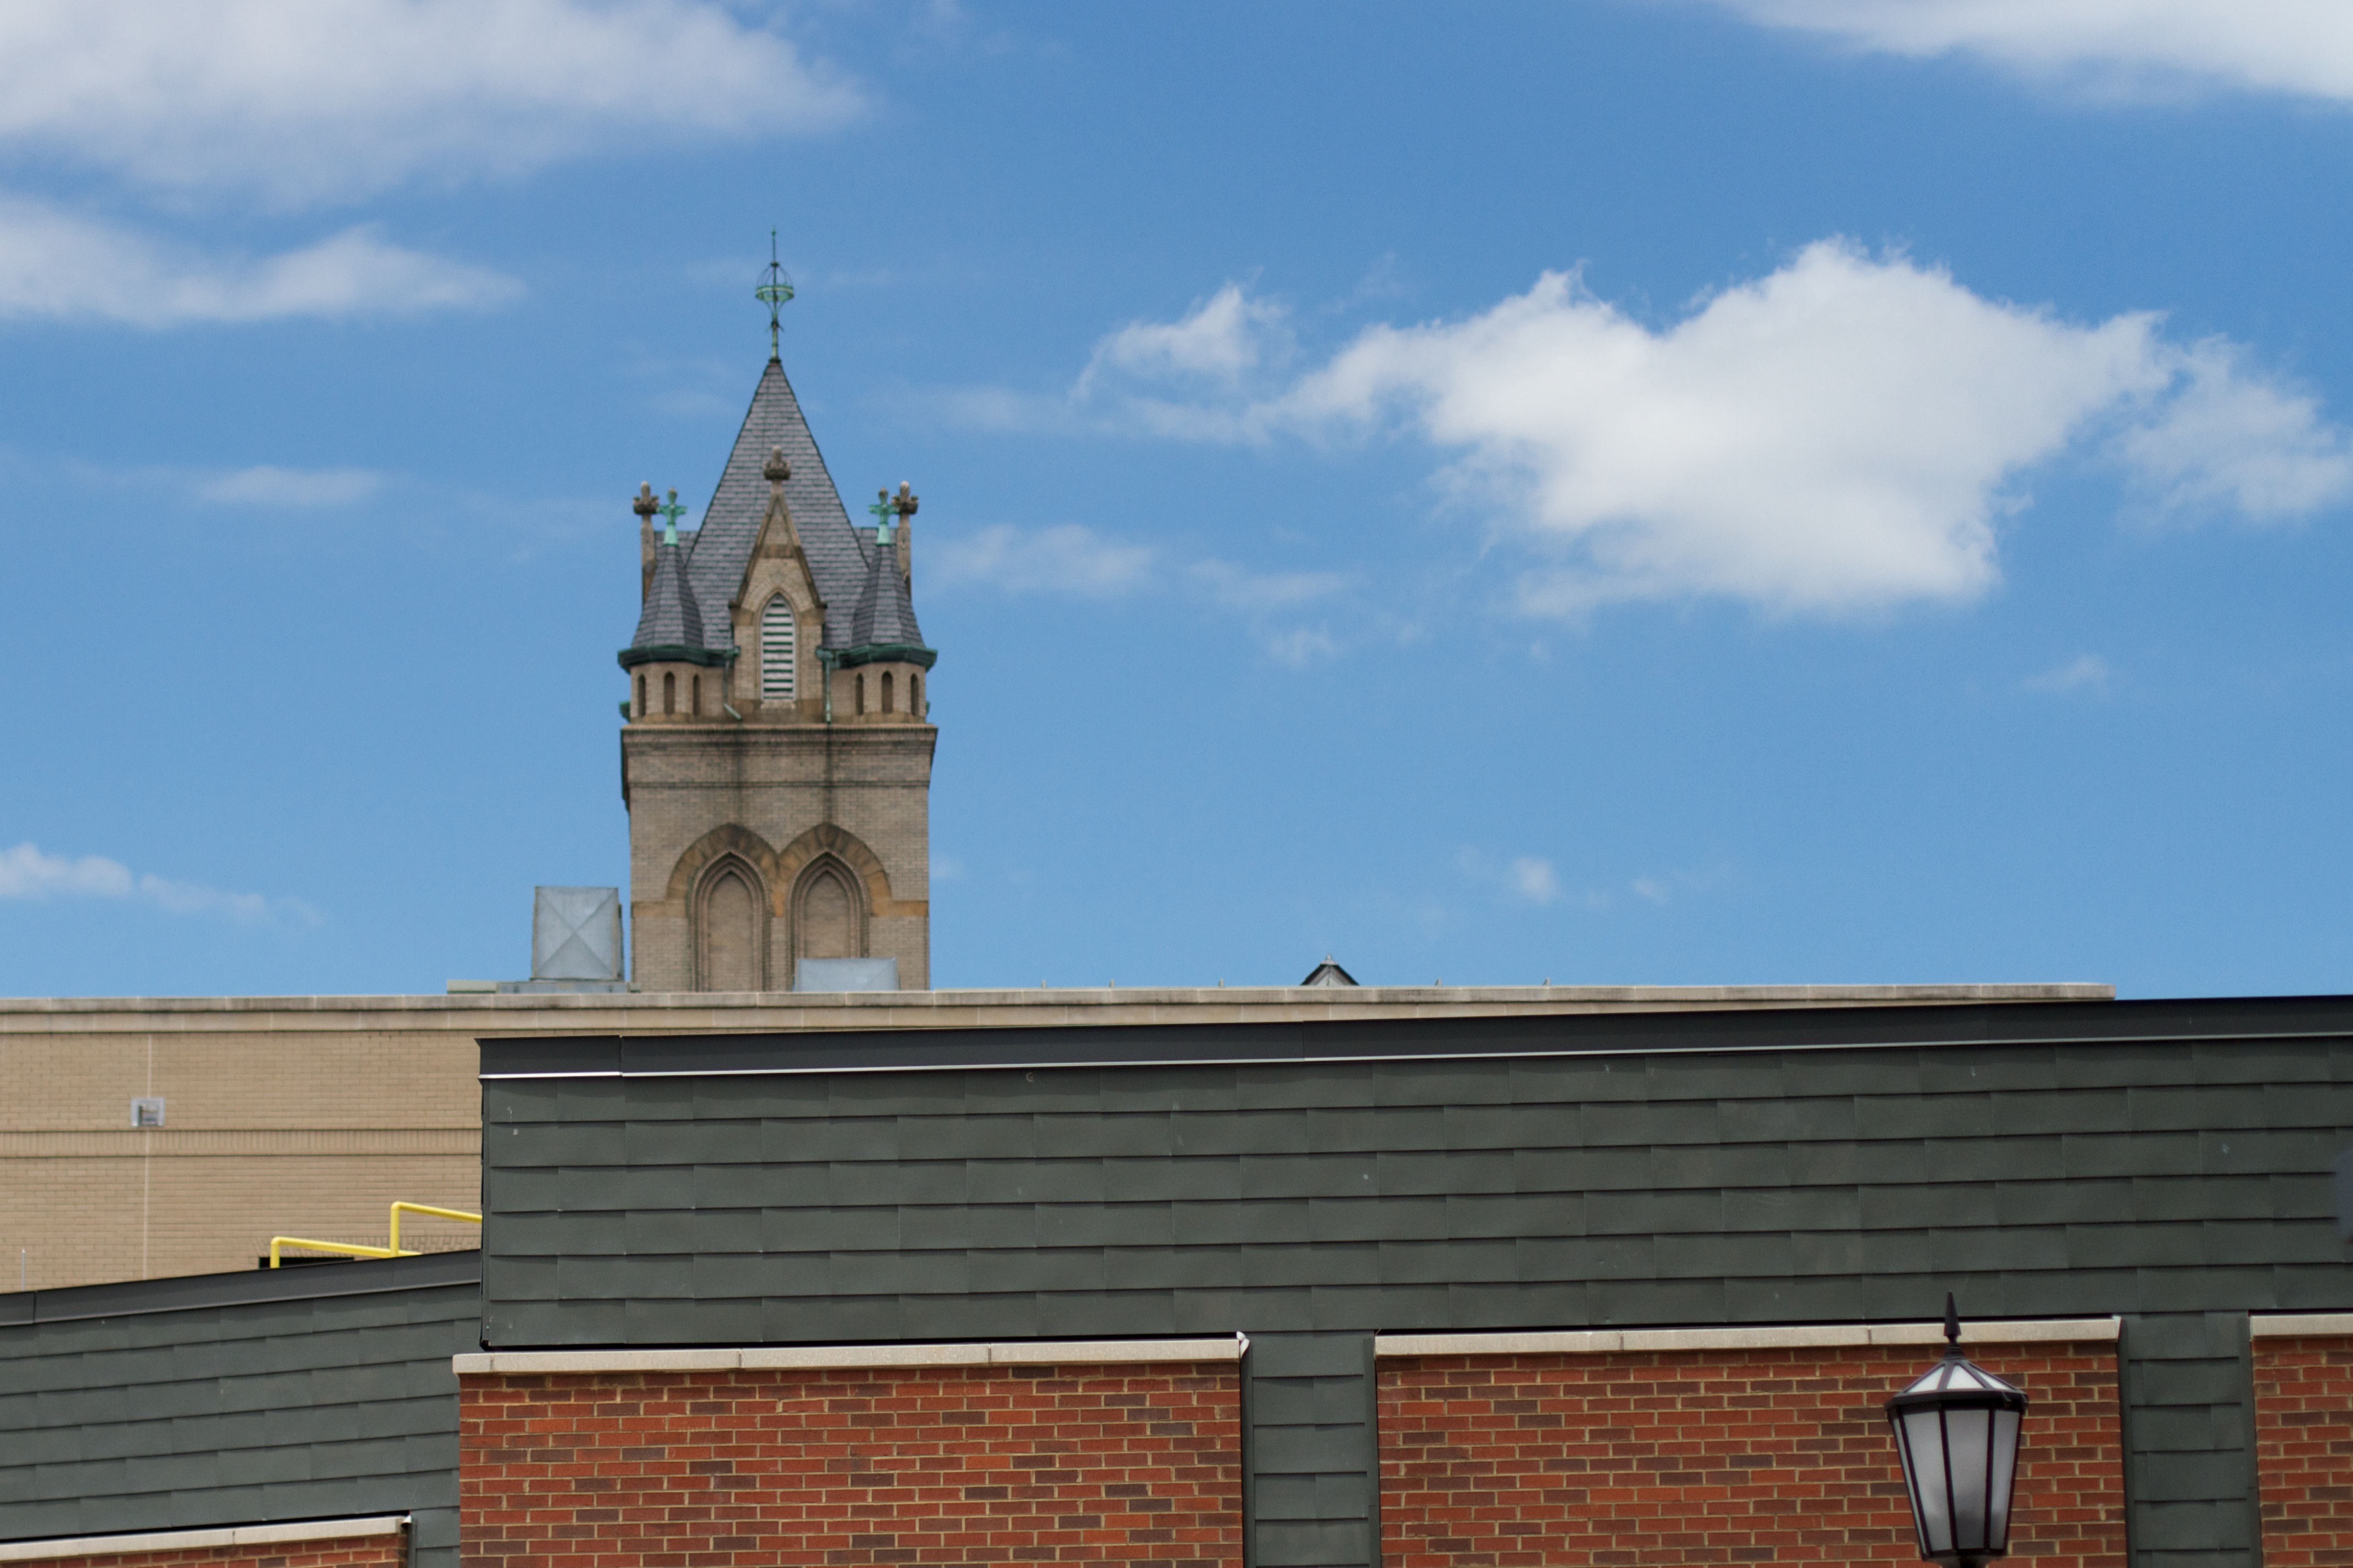
sky, roof, building, city, tower, facade, church, place of worship, steeple